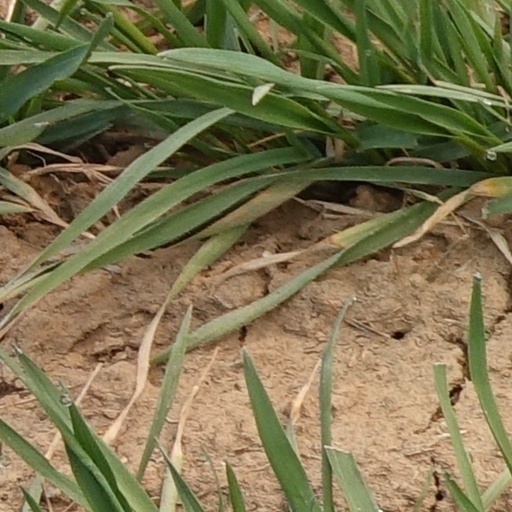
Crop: wheat